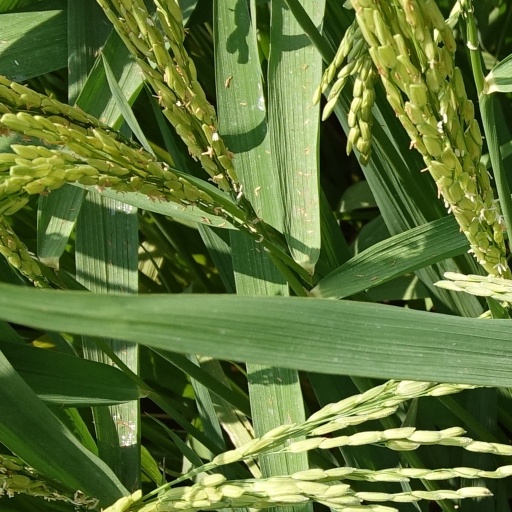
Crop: rice